Gustaf Wrede

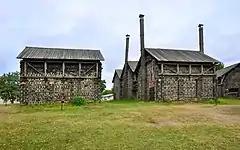
Old coal furnaces in Dalsbruk.

Wrede was recruited to lead AB Dalsbruk in 1922; Dalsbruk produced basic ironware products, such as bar iron, chain and nails. Finland was in an economical upswing and Wrede started an investment programme. Despite intense price competition, the company's order book was filled. In January 1924 Dalsbruk became part of the German Wuppermann company, which secured its financial status giving security to investments; the most important ones were a new foundry and a modern rolling mill. The Wuppermann family had high expectations for the potential of the Dalsbruk factory and invested a total of 23.5 million Finnish marks in it. The youngest son of the owning family Gerhard Wuppermann was appointed deputy director.